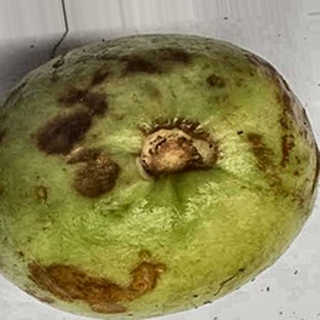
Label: guava_anthracnose